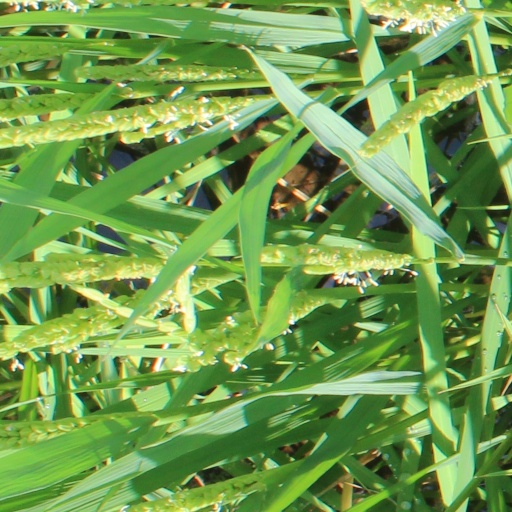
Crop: rice